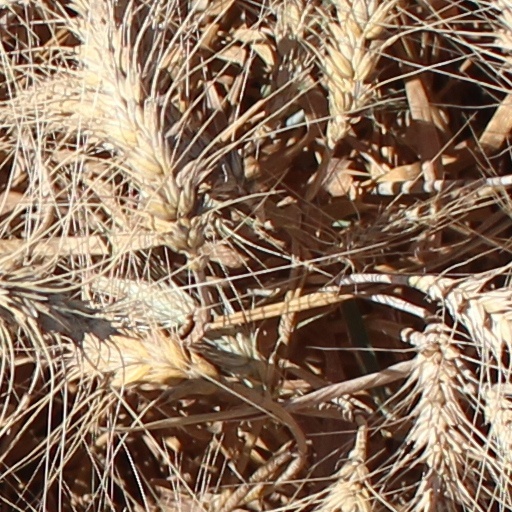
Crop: wheat